Question: Please indicate a possible affordance area of the knife that can be used for holding
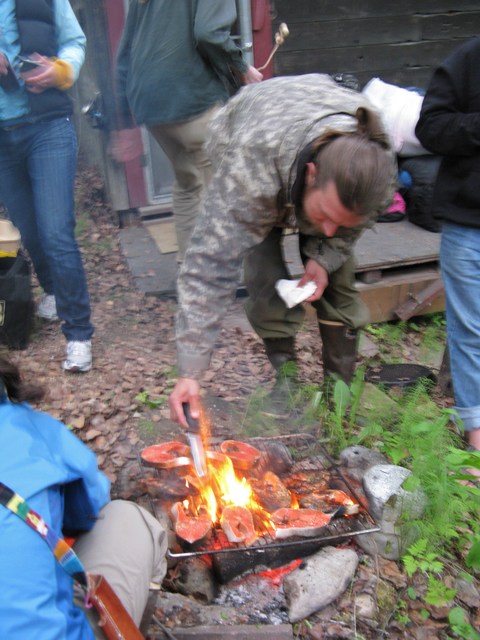
Answer: [182.609, 401.262, 198.812, 435.186]